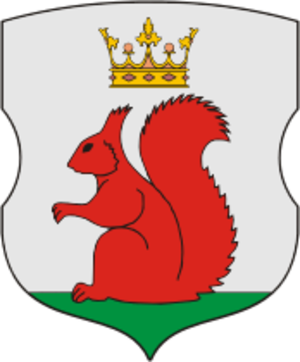
Le raïon de Berastavitsa ou raïon de Berestovitsa est une subdivision de la voblast de Hrodna ou oblast de Grodno, en Biélorussie. Son centre administratif est la commune urbaine de Vialikaïa Berastavitsa.
Une commune urbaine est la désignation officielle d'un certain type de localité à caractère urbain, utilisée en Biélorussie et dans 9 autres pays issus de l'ancienne Union soviétique.